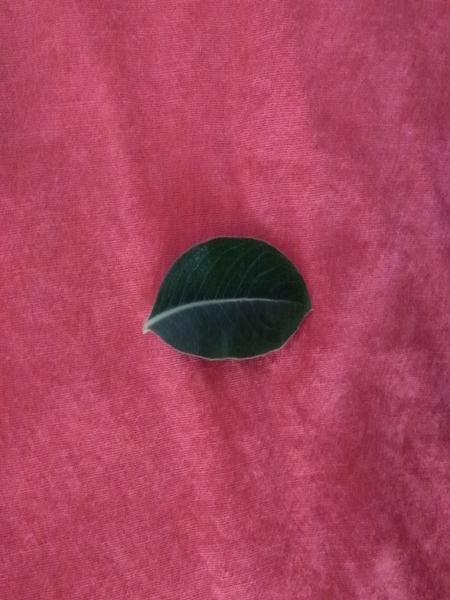
Plant: Catharanthus